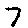
Label: 7